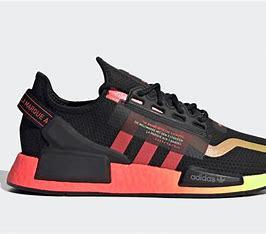
Brand: Adidas
Model: NMD R1